Green Party of England and Wales

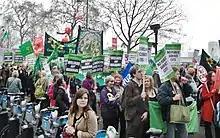
Green Party protestors marching against government cuts in 2011.

In November 2007, the party held an internal referendum to decide on whether it should replace its use of two "principal speakers", one male and the other female, with the more conventional roles of "leader" and "deputy leader"; the motion passed with 73% of the vote. In September 2008, the party then elected its first leader, Caroline Lucas, with Adrian Ramsay elected deputy leader. In the party's first election with Lucas as leader, it retained both its MEPs in the 2009 European elections.